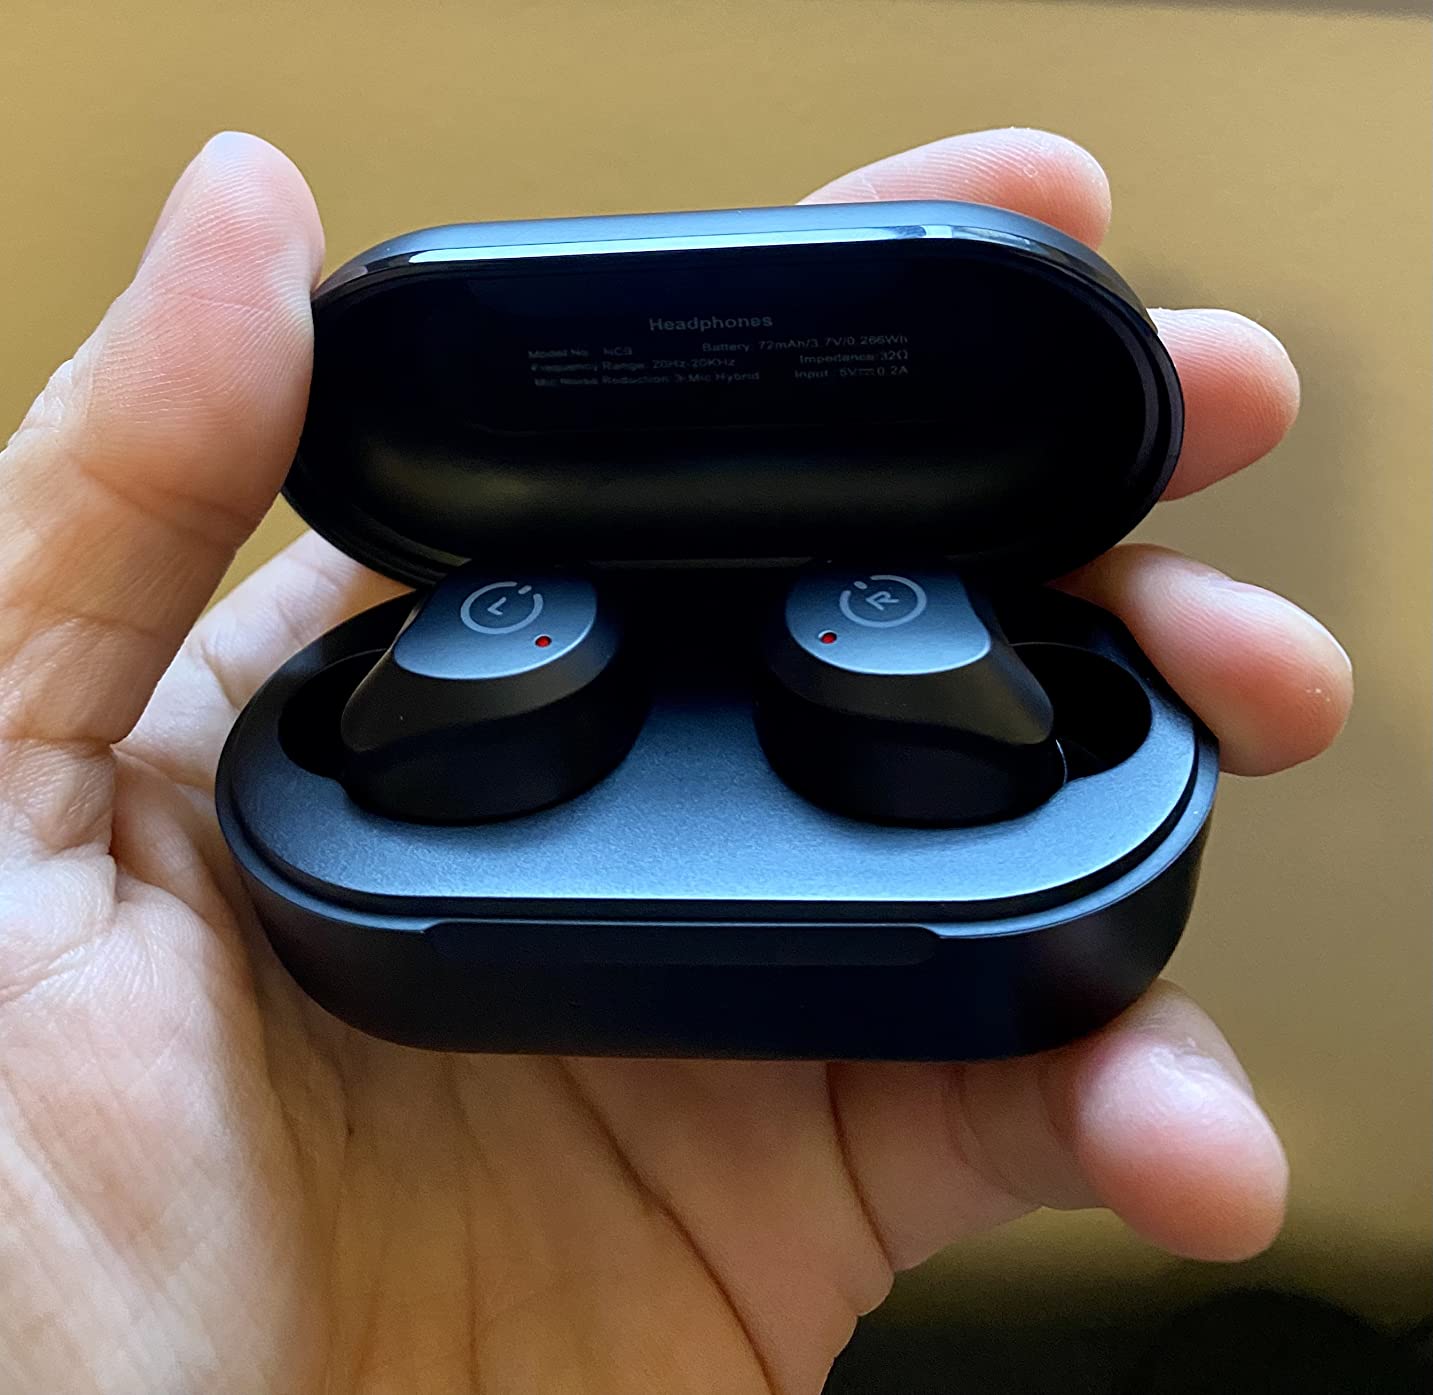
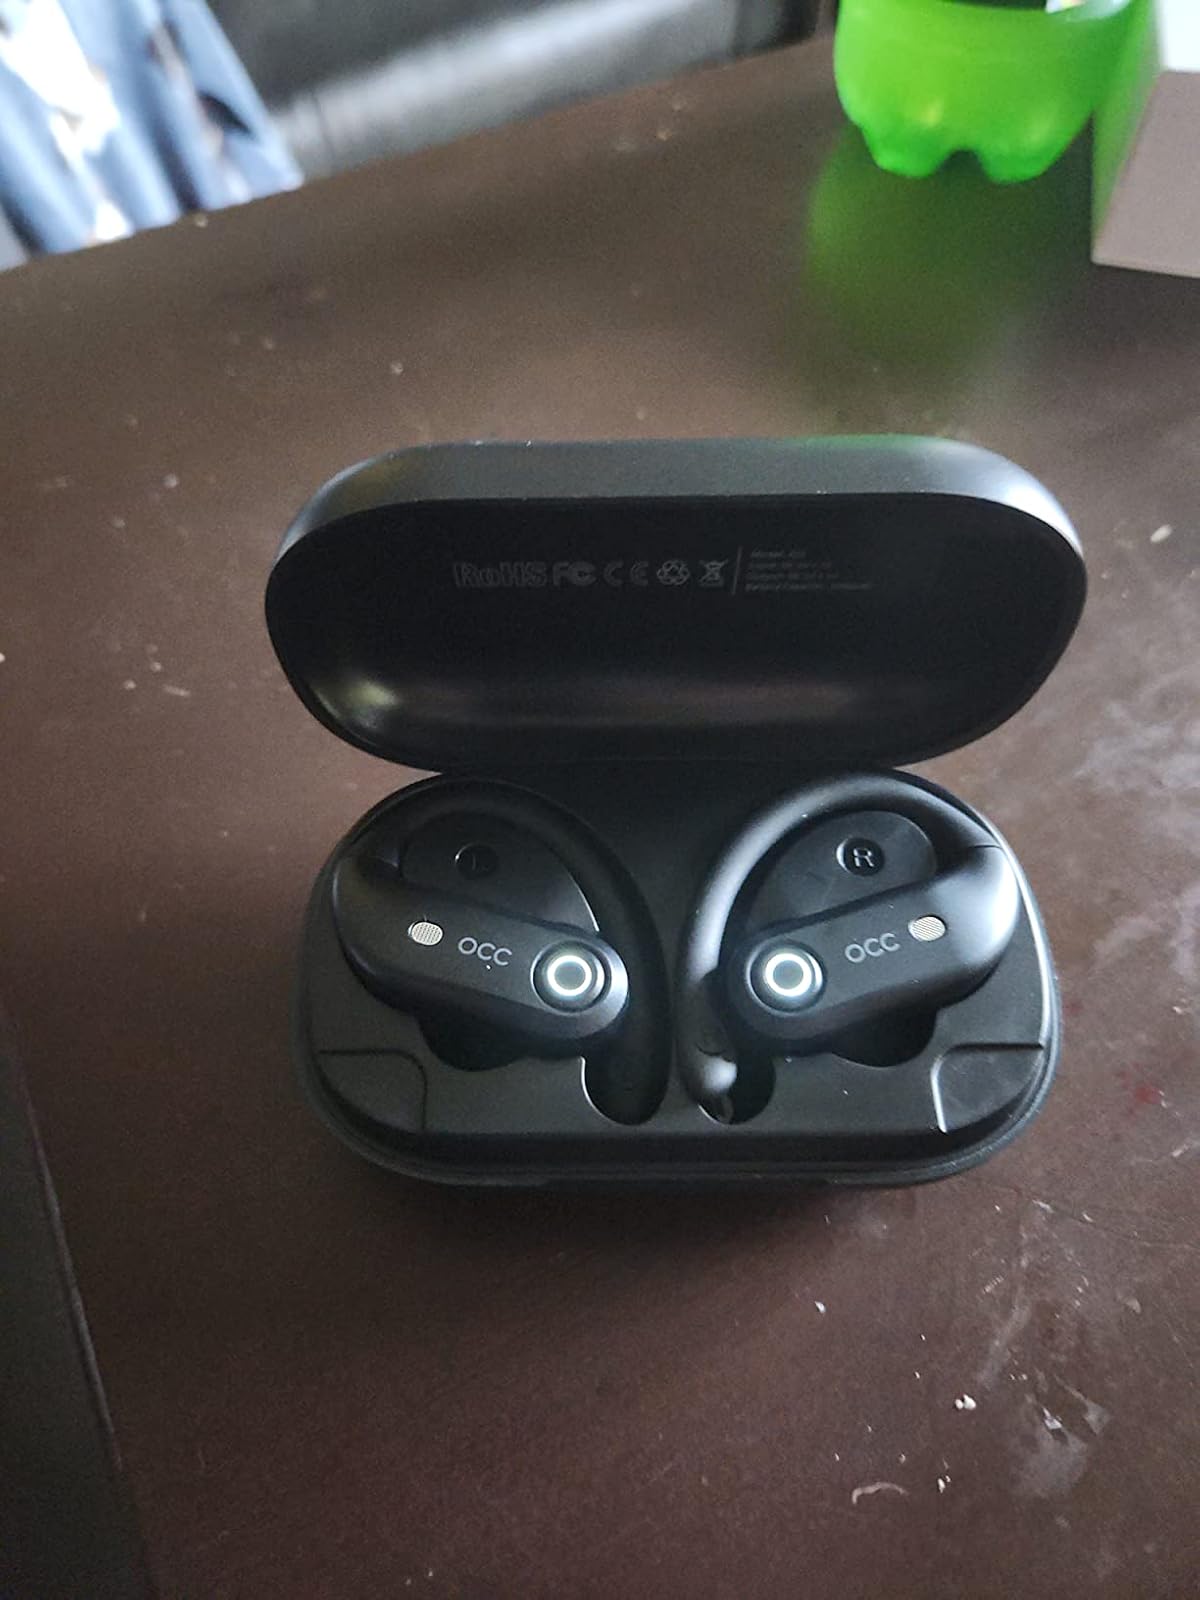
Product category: earbuds
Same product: no